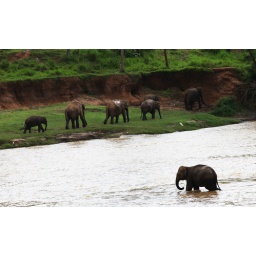
Some of the elephants at Pinnawela elephant orphanage in Sri Lanka